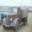
Label: truck